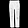
Label: Trouser